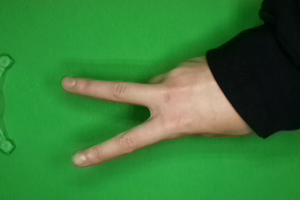
Label: scissors